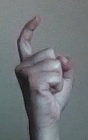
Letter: ra